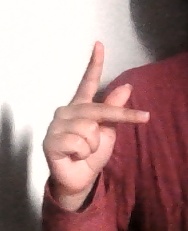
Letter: dha